USS Saratoga (CV-3)

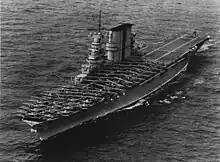
"Saratoga" landing aircraft, 6 June 1935

"Saratoga" was initially fitted with electrically operated arresting gear designed by Carl Norden that used longitudinal wires intended to prevent the aircraft from being blown over the side of the ship, and transverse wires to slow the aircraft to a stop. This system was authorized to be replaced by the hydraulically operated Mk 2 system, without longitudinal wires, on 11 August 1931. Four improved Mk 3 units were added in 1934, giving the ship a total of eight arresting wires and four barriers intended to prevent aircraft from crashing into parked aircraft on the ship's bow. When the forward flight deck was widened, an additional eight wires were added there to allow aircraft to land over the bow if the landing area at the stern was damaged. The ship was built with a , flywheel-powered, F Mk II aircraft catapult, also designed by Norden, on the starboard side of the bow. This catapult was strong enough to launch a aircraft at a speed of . It was intended to launch seaplanes, but was rarely used; a 1931 report counted only five launches of practice loads since the ship had been commissioned. It was removed some time after 1936.